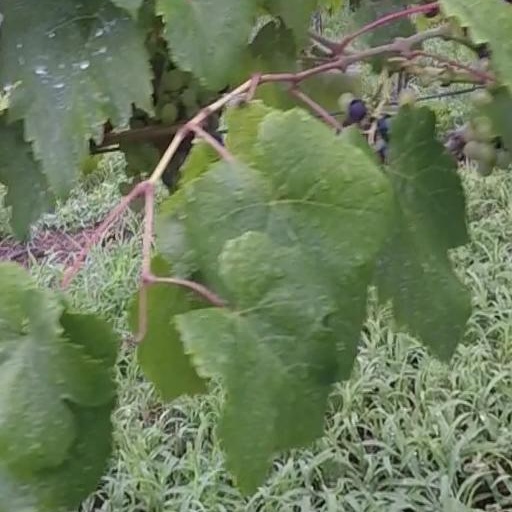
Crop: grape